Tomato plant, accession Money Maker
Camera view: tilt-top (135 deg); turntable rotation: 90 degrees
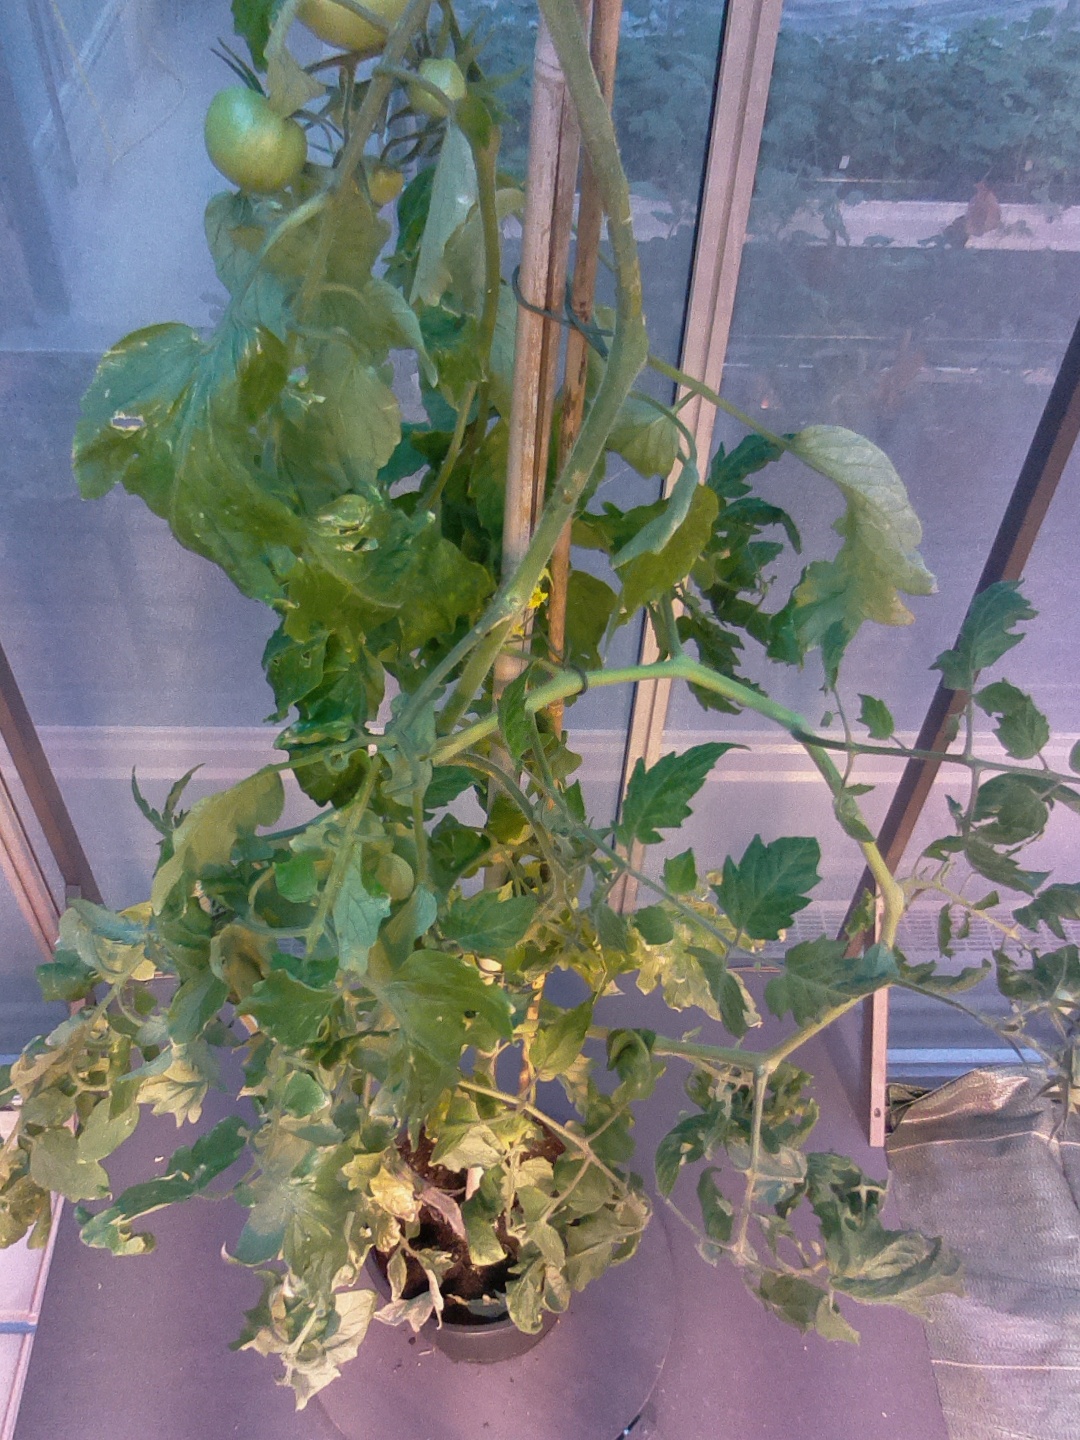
BBCH growth stage 76: 60%-70% of final fruit size